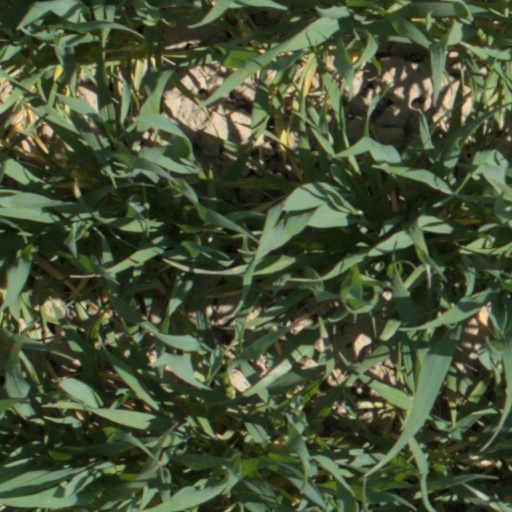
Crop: wheat